Rancho Tehama shootings

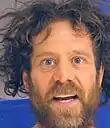
January 2017 mugshot of Neal

Kevin Janson Neal attended East Carolina University from August 2001 to May 2004 but did not qualify for a degree and never declared a major. Relatives said Neal, who moved to California in 2005, had a history of mental illness and anger management issues, as well as an obsession with conspiracy theories. His mother had reportedly noticed a decline in his mental health since 2016.